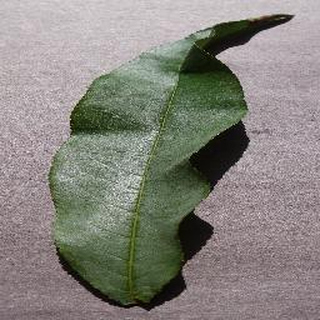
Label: healthy_peach